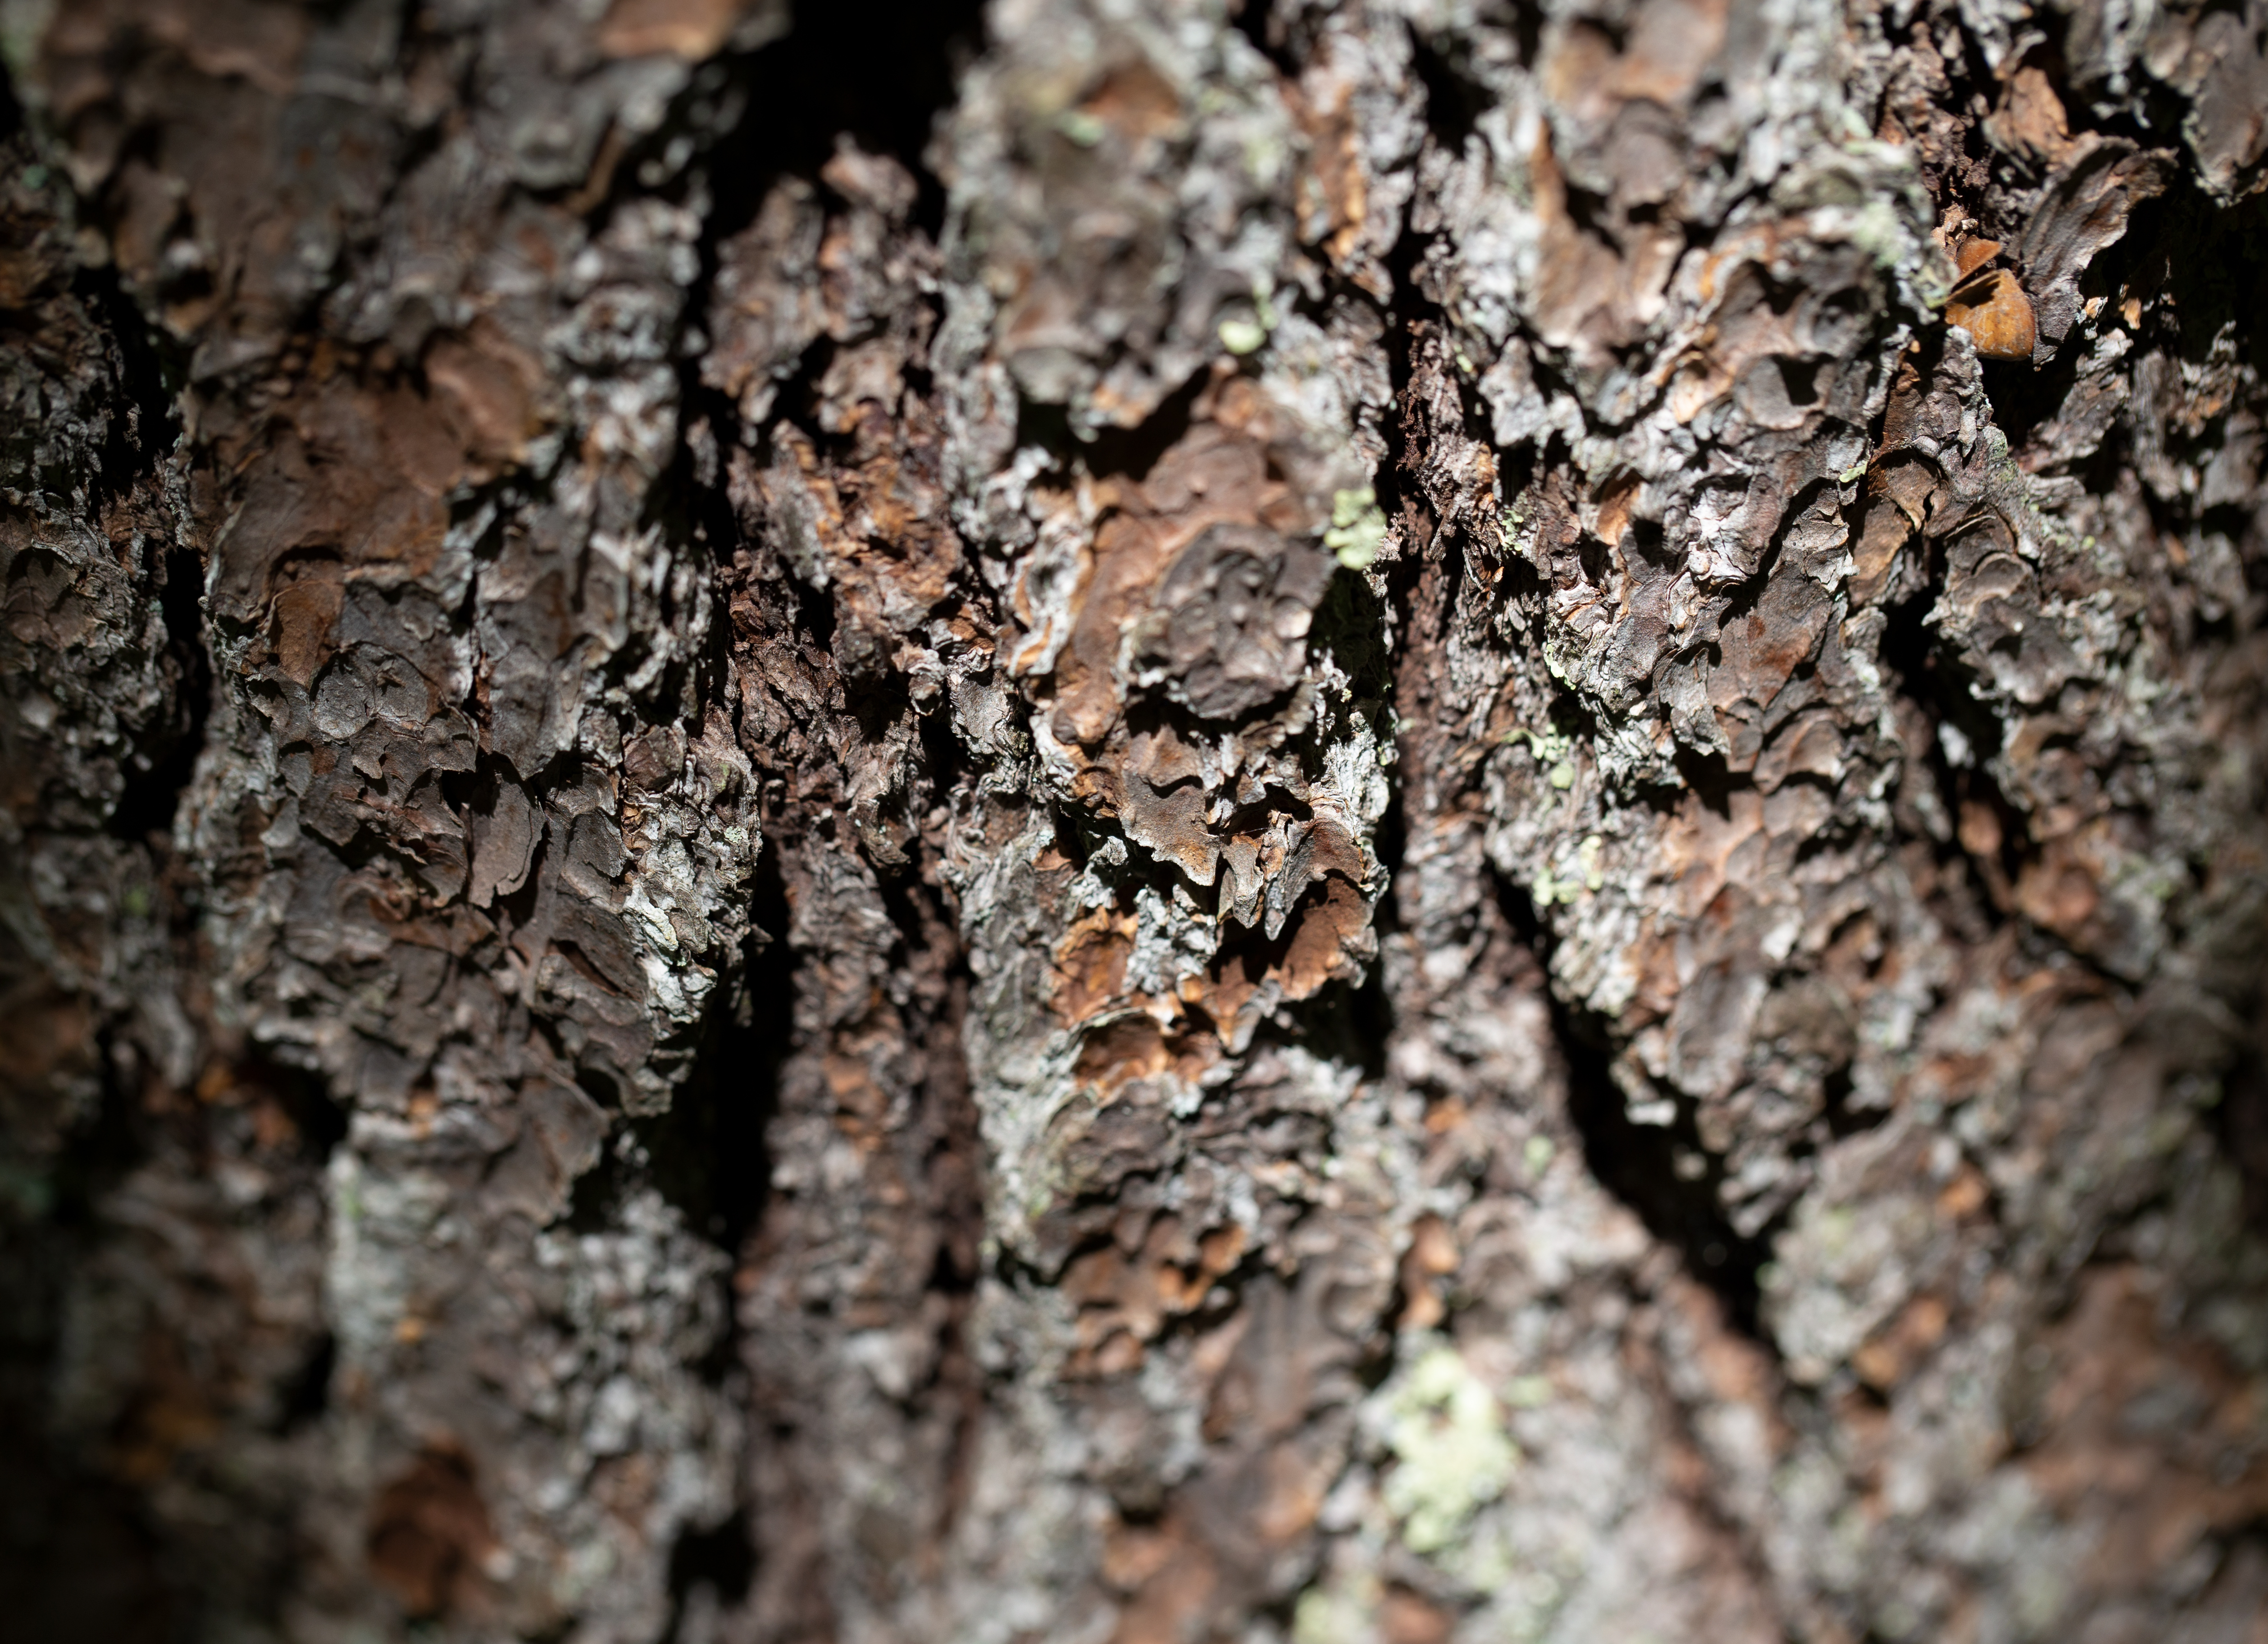
shellbark hickory, tree, trunk, sweet birch, brown, close up, woody plant, plant, organism, red pine, wood, photography